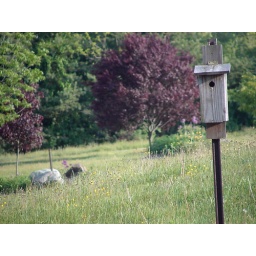
A bird house in my yard.